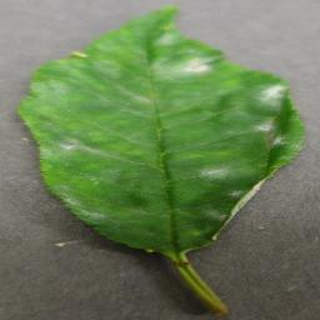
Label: cherry_powdery_mildew